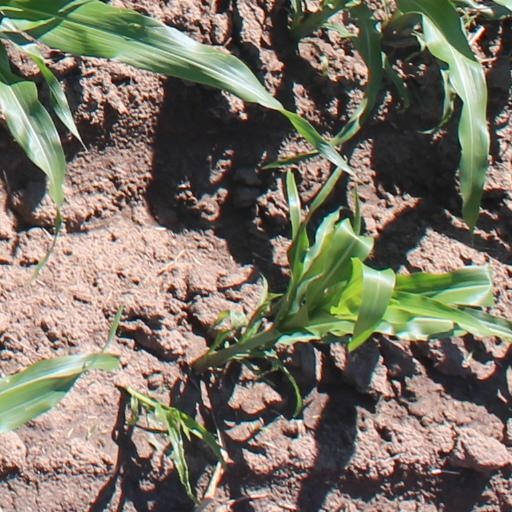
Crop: maize; corn